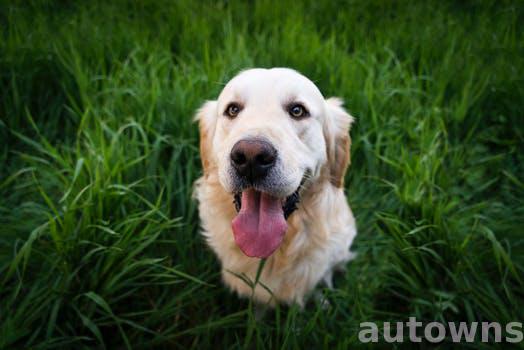
Label: Watermark